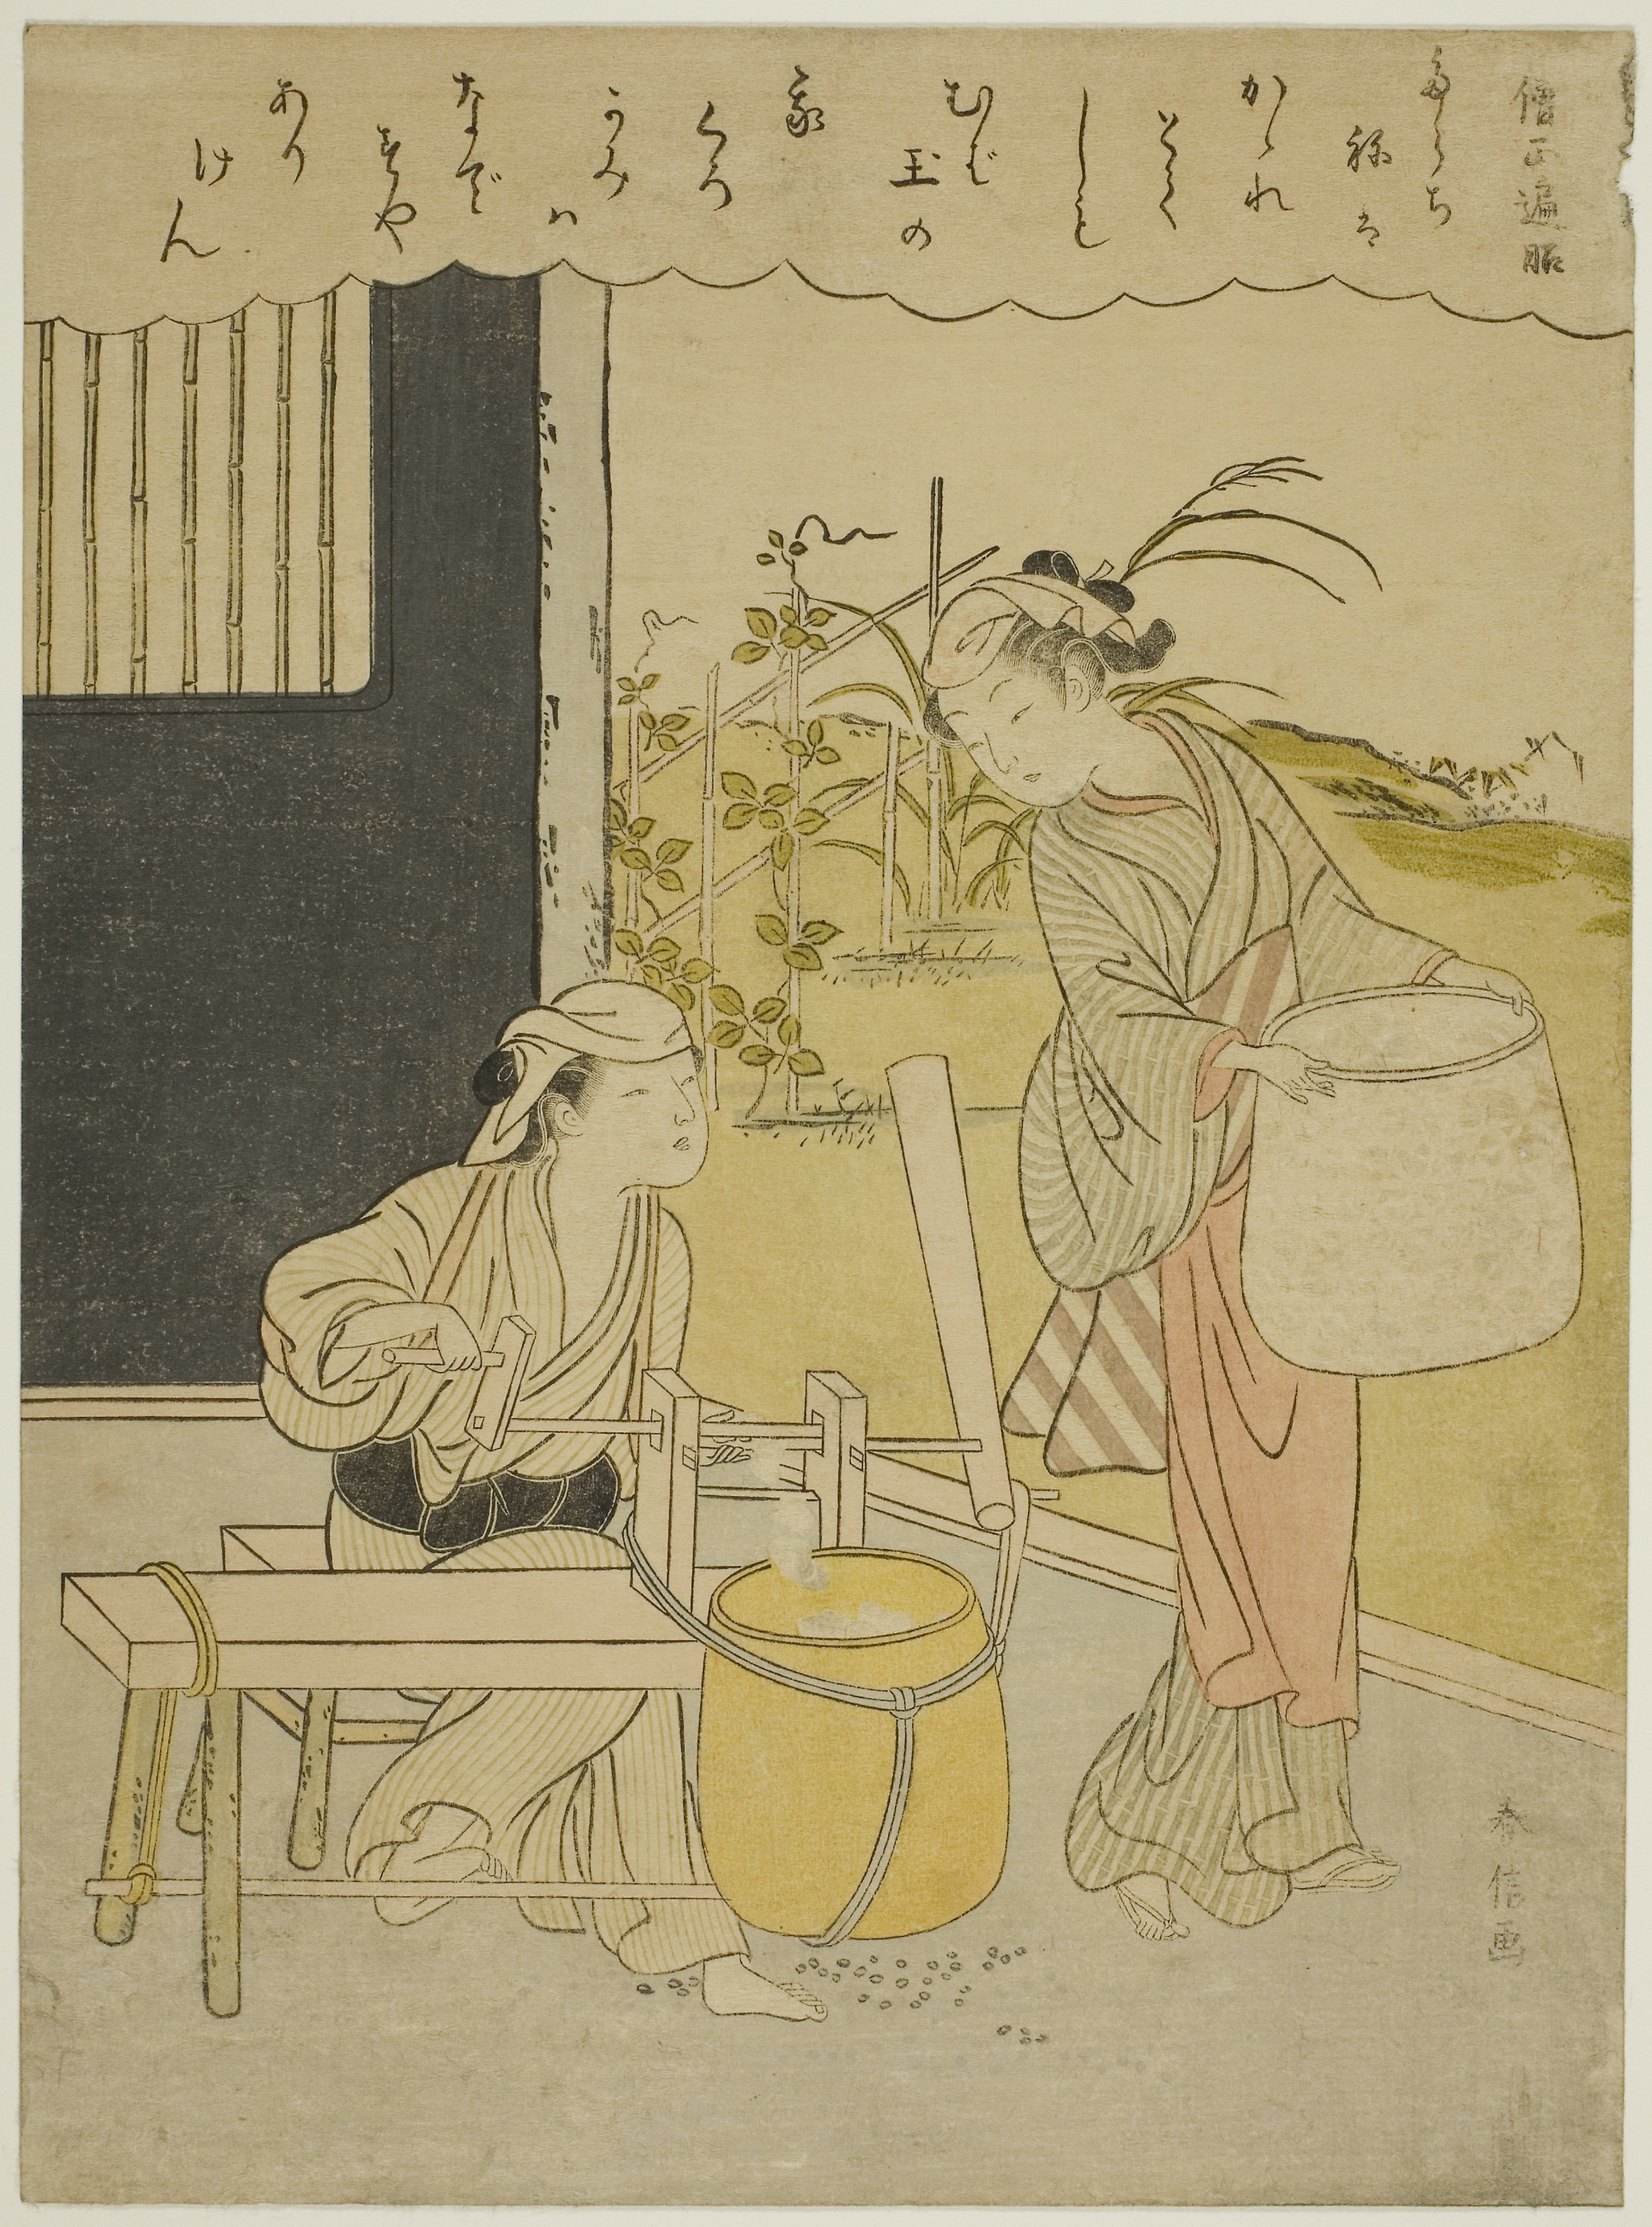
cartoon, illustration, art, drawing, painting, artwork, still life